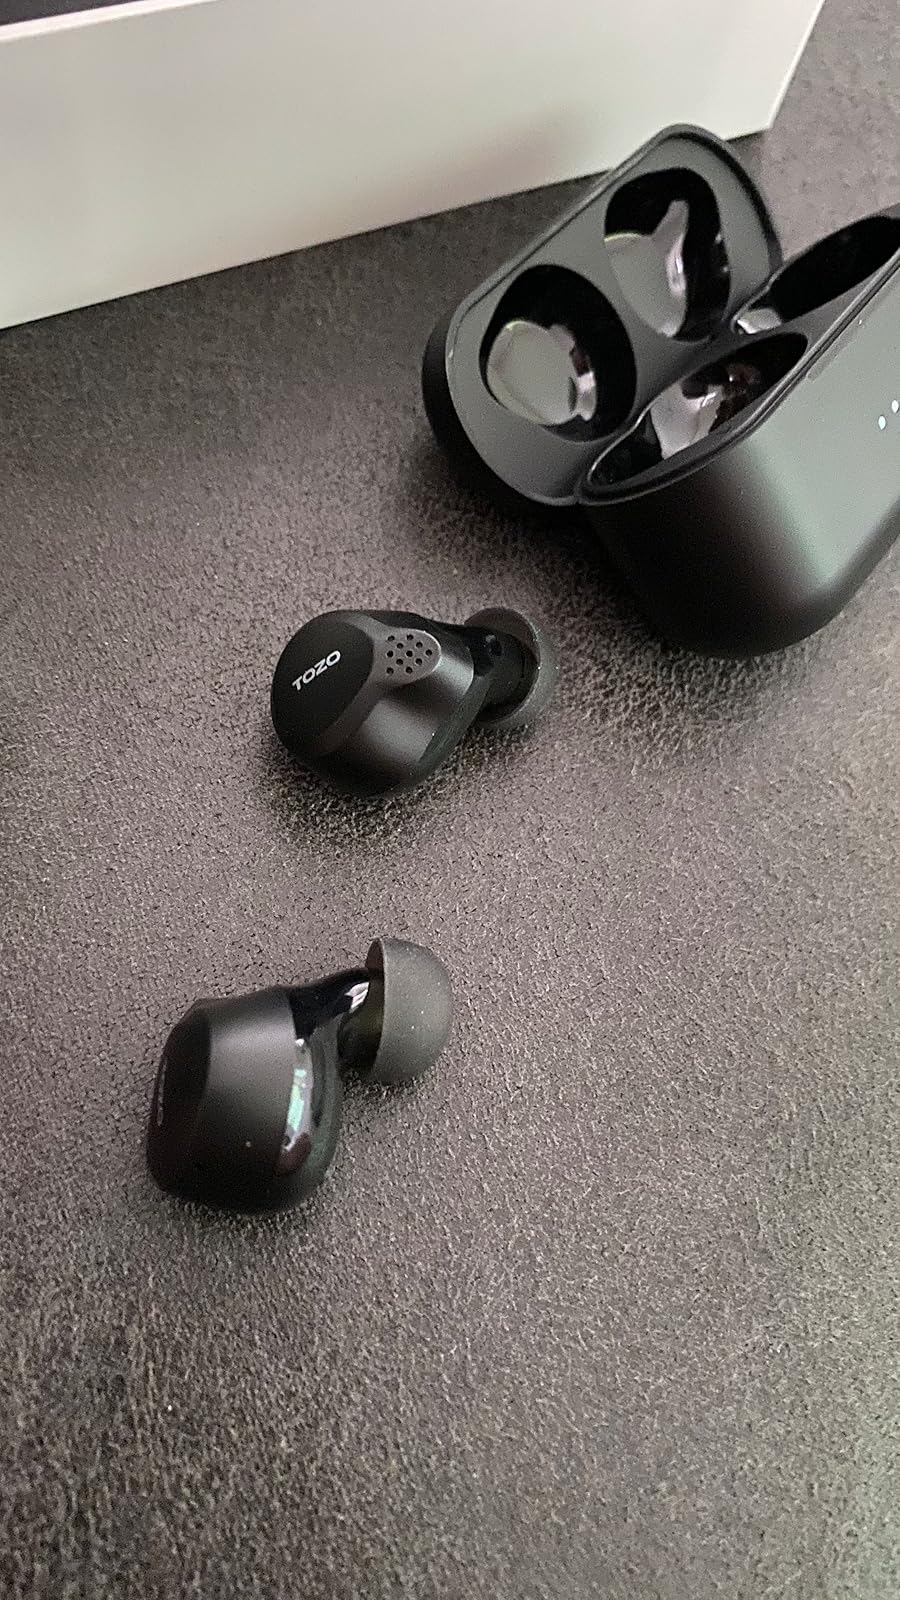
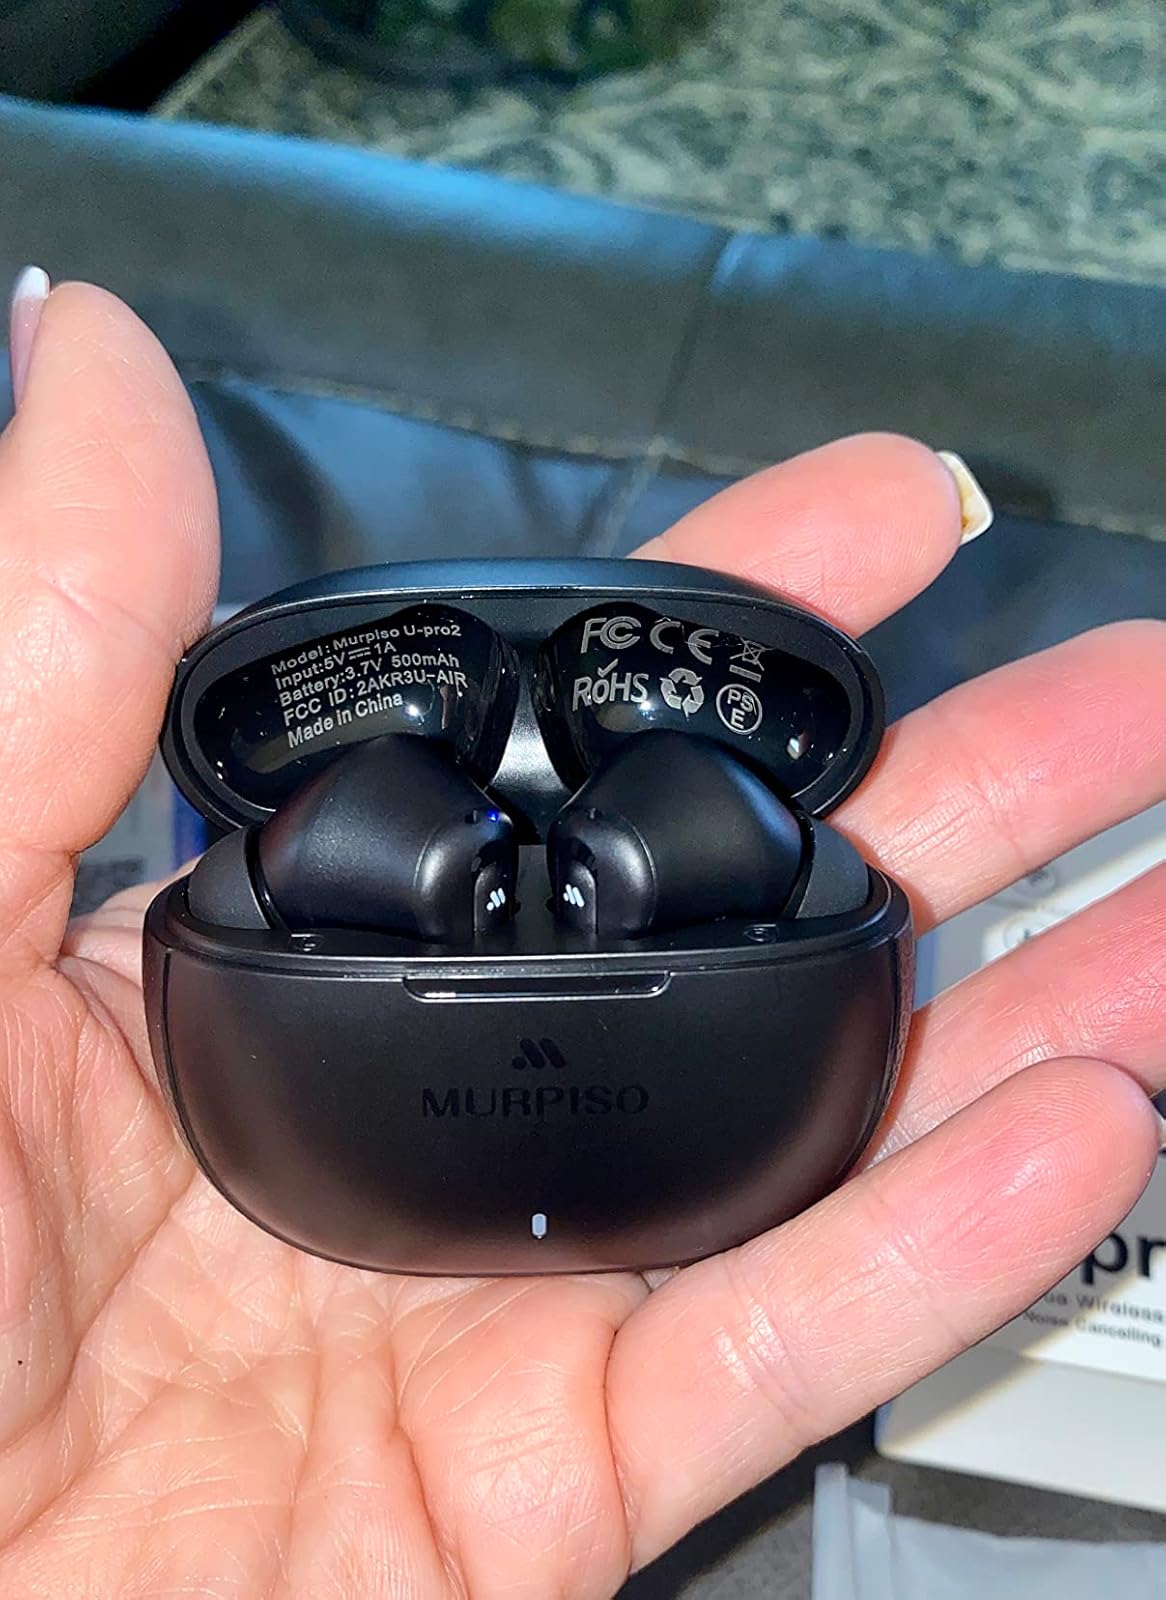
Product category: earbuds
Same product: no